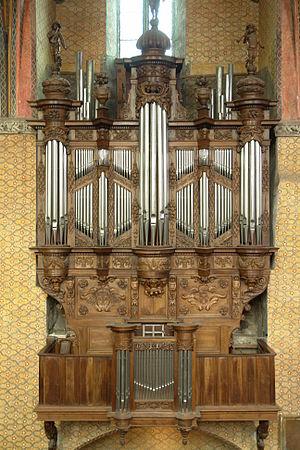
Orgue Cavaillé-Coll de L'Abbatiale de Moissac. Photo
L'abbaye Saint-Pierre de Moissac se caractérise par l'un des plus beaux ensembles architecturaux français avec ses extraordinaires sculptures romanes.
Cette liste prend en compte les orgues de Midi-Pyrénées classés uniquement, au titre objet ou immeuble, que ce soit pour leur buffet ou leur partie instrumentale et répertoriés dans la base Palissy des Monuments historiques de France. La section Reprises recense les modifications les plus importantes. Dans certains cas le classement du buffet intègre également la tribune. À défaut de précision, le classement est réputé acquis au titre objet mais les initiales I.D. signifient au titre Immeuble par Destination et I. au titre Immeuble.
Cet article recense les orgues protégés aux monuments historiques en Midi-Pyrénées, France.